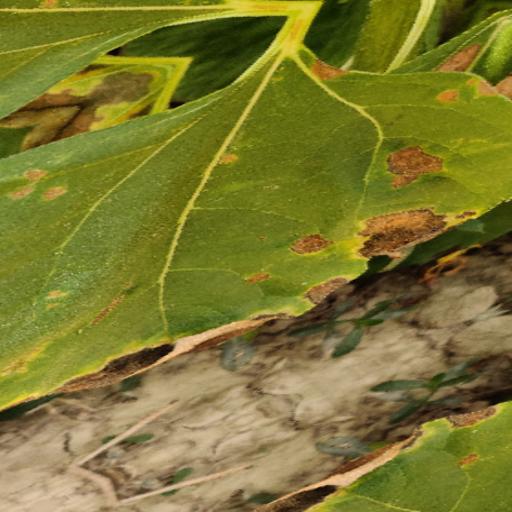
Label: Leaf_scars